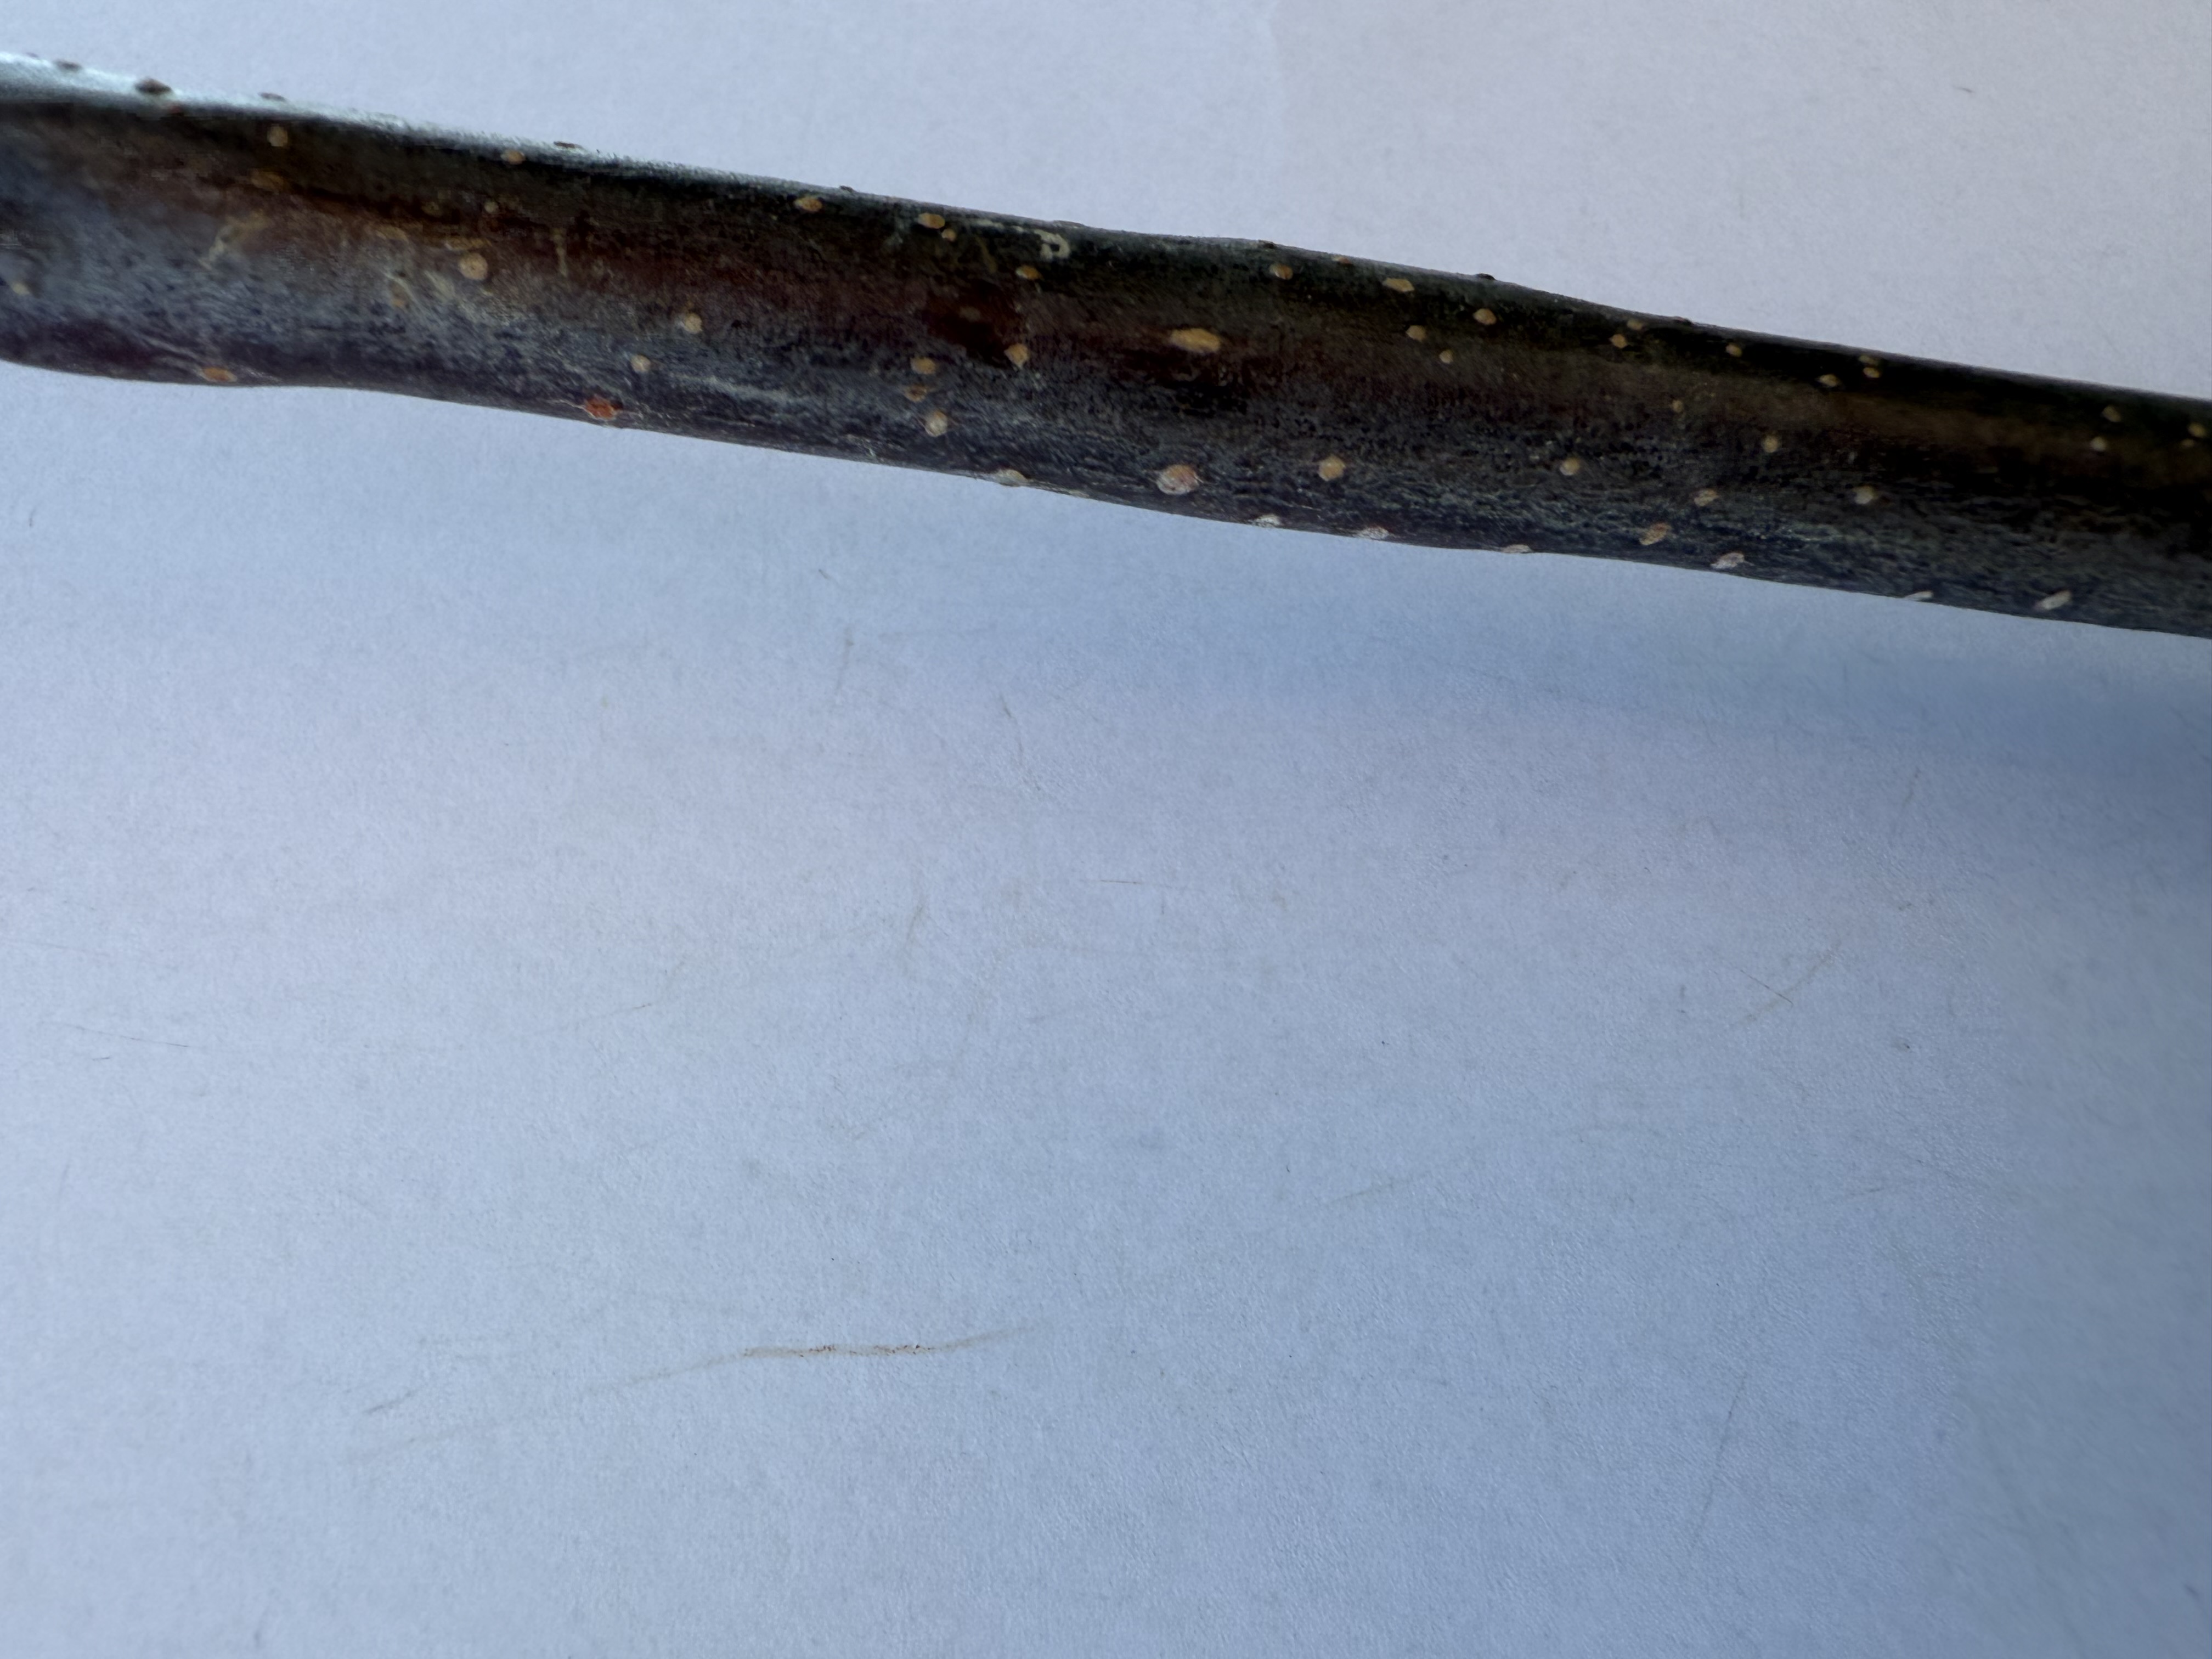
Variety: Fuji Apple